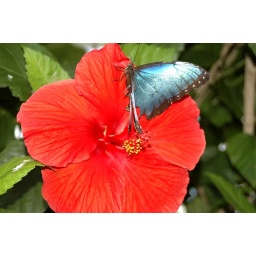
Beautiful blue butterfly at conservatory in Key West